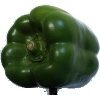
Label: Pepper Green 1